Green Lantern: Circle of Fire

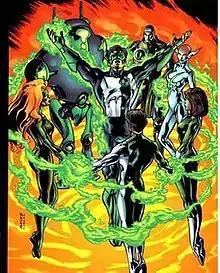
The Circle of Fire: Kyle Rayner, Alexandra DeWitt, Pel Tavin, Ali Rayner-West, Hunter and Forest Rayner, and G.L.7177.6

As the backup arrives team-by-team, the friends fill each other in on what each team had discovered. Piecing together the clues, Kyle concludes that Pel Tavin must be the traitor that the Spectre warned about. Before the Emerald Knight and Power Girl return, however, Oblivion attacks the heroes, killing Forest. As the Atom and Hunter are about to face the same fate, the missing duo swoops in to save them. Realizing that Pel Tavin was not Oblivion after all, Kyle charges towards the supervillain, only to be transported into his own subconscious. There, he learns that Oblivion was created using the power of the ring and the negative emotions Kyle bottled up after Alex's death and that the new Green Lanterns are equally imagined, each representing a positive aspect of Kyle's subconscious; Alex is an embodiment of Kyle's capability for love, while Tavin represents his courage, Ali represents hope, G.L.7177.6 represents logic, and Hunter and Forest represent imagination.